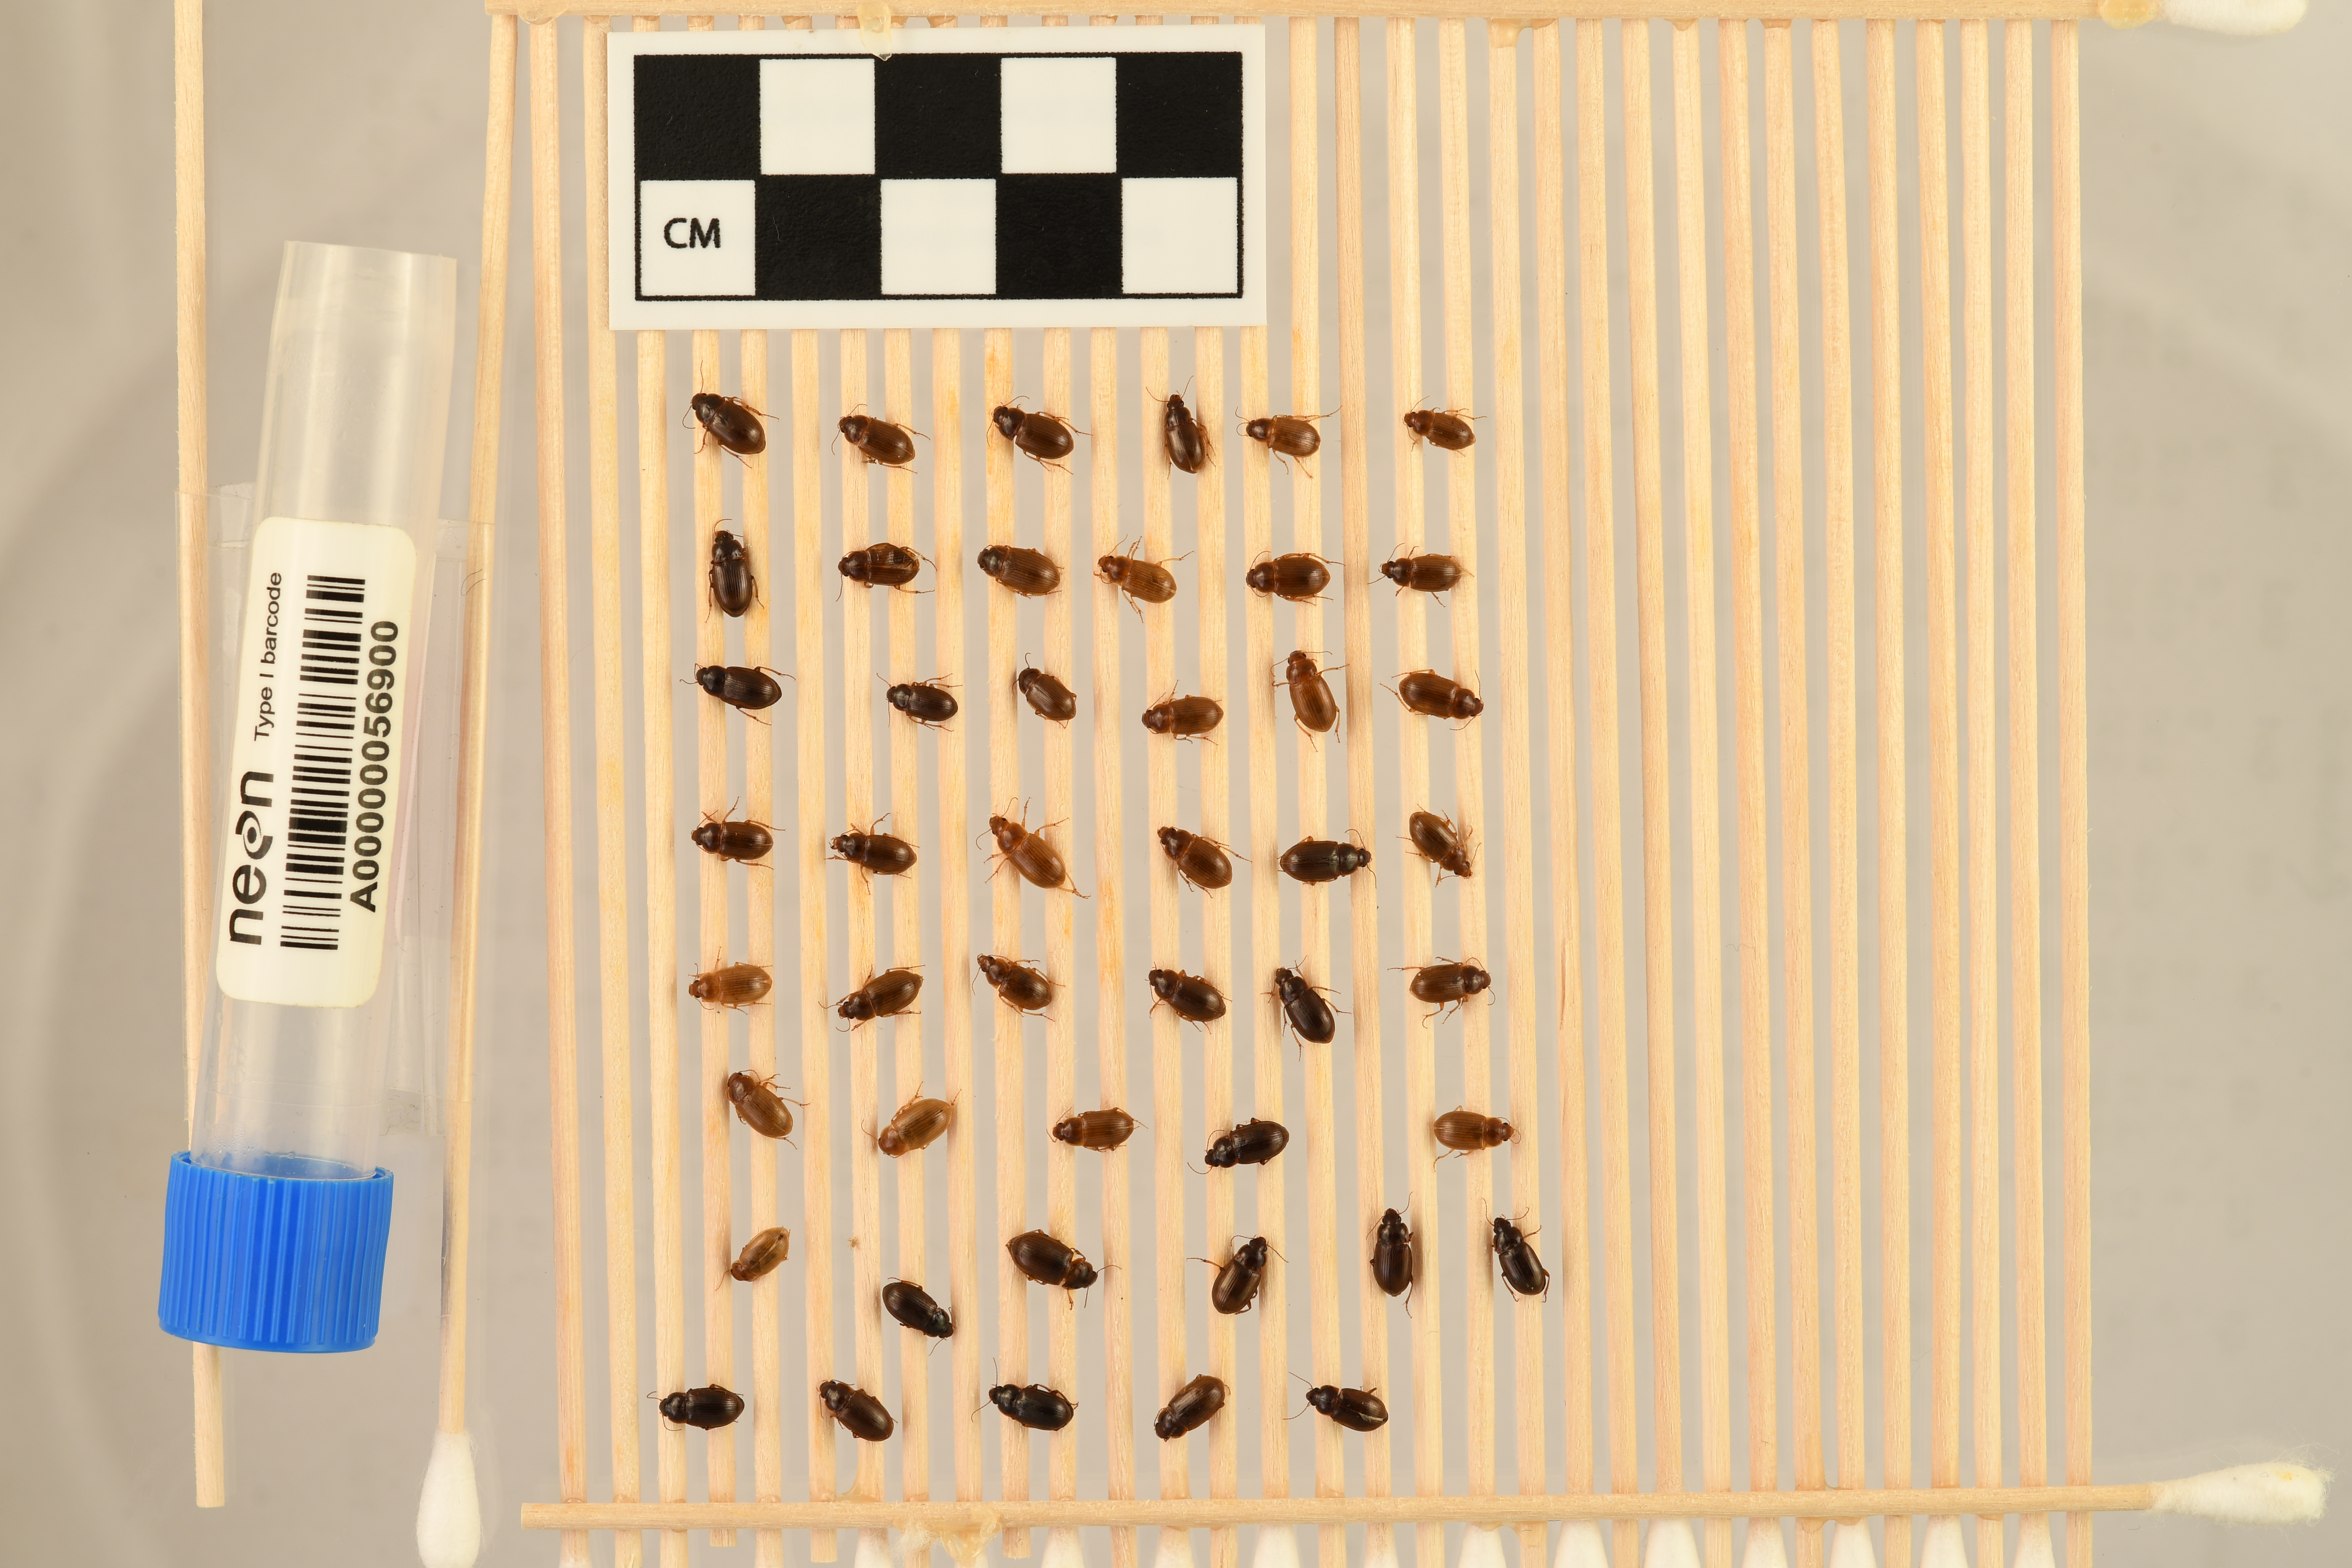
Amara quenseli — Onaqui NEON, plot ONAQ_018. Beetle 33, ElytraLength: 0.4327 cm (lying flat: Yes)

Amara quenseli — Onaqui NEON, plot ONAQ_018. Beetle 33, ElytraWidth: 0.2844 cm (lying flat: Yes)

Amara quenseli — Onaqui NEON, plot ONAQ_018. Beetle 34, ElytraLength: 0.4729 cm (lying flat: Yes)

Amara quenseli — Onaqui NEON, plot ONAQ_018. Beetle 34, ElytraWidth: 0.2733 cm (lying flat: Yes)

Amara quenseli — Onaqui NEON, plot ONAQ_018. Beetle 35, ElytraLength: 0.4321 cm (lying flat: Yes)

Amara quenseli — Onaqui NEON, plot ONAQ_018. Beetle 35, ElytraWidth: 0.2949 cm (lying flat: Yes)

Amara quenseli — Onaqui NEON, plot ONAQ_018. Beetle 36, ElytraLength: 0.4392 cm (lying flat: No)

Amara quenseli — Onaqui NEON, plot ONAQ_018. Beetle 36, ElytraWidth: 0.2535 cm (lying flat: No)

Amara quenseli — Onaqui NEON, plot ONAQ_018. Beetle 37, ElytraLength: 0.4876 cm (lying flat: Yes)

Amara quenseli — Onaqui NEON, plot ONAQ_018. Beetle 37, ElytraWidth: 0.2745 cm (lying flat: Yes)

Amara quenseli — Onaqui NEON, plot ONAQ_018. Beetle 38, ElytraLength: 0.5132 cm (lying flat: Yes)

Amara quenseli — Onaqui NEON, plot ONAQ_018. Beetle 38, ElytraWidth: 0.325 cm (lying flat: Yes)

Amara quenseli — Onaqui NEON, plot ONAQ_018. Beetle 39, ElytraLength: 0.4441 cm (lying flat: Yes)

Amara quenseli — Onaqui NEON, plot ONAQ_018. Beetle 39, ElytraWidth: 0.3016 cm (lying flat: Yes)

Amara quenseli — Onaqui NEON, plot ONAQ_018. Beetle 40, ElytraLength: 0.4316 cm (lying flat: Yes)

Amara quenseli — Onaqui NEON, plot ONAQ_018. Beetle 40, ElytraWidth: 0.2842 cm (lying flat: Yes)

Amara quenseli — Onaqui NEON, plot ONAQ_018. Beetle 41, ElytraLength: 0.4321 cm (lying flat: No)

Amara quenseli — Onaqui NEON, plot ONAQ_018. Beetle 41, ElytraWidth: 0.2781 cm (lying flat: No)

Amara quenseli — Onaqui NEON, plot ONAQ_018. Beetle 42, ElytraLength: 0.4737 cm (lying flat: Yes)

Amara quenseli — Onaqui NEON, plot ONAQ_018. Beetle 42, ElytraWidth: 0.2949 cm (lying flat: Yes)

Amara quenseli — Onaqui NEON, plot ONAQ_018. Beetle 43, ElytraWidth: 0.3011 cm (lying flat: Yes)

Amara quenseli — Onaqui NEON, plot ONAQ_018. Beetle 43, ElytraLength: 0.4528 cm (lying flat: Yes)

Amara quenseli — Onaqui NEON, plot ONAQ_018. Beetle 44, ElytraLength: 0.4672 cm (lying flat: Yes)

Amara quenseli — Onaqui NEON, plot ONAQ_018. Beetle 44, ElytraWidth: 0.2809 cm (lying flat: Yes)

Amara quenseli — Onaqui NEON, plot ONAQ_018. Beetle 45, ElytraWidth: 0.306 cm (lying flat: Yes)

Amara quenseli — Onaqui NEON, plot ONAQ_018. Beetle 45, ElytraLength: 0.4785 cm (lying flat: Yes)

Amara quenseli — Onaqui NEON, plot ONAQ_018. Beetle 46, ElytraLength: 0.4461 cm (lying flat: Yes)

Amara quenseli — Onaqui NEON, plot ONAQ_018. Beetle 46, ElytraWidth: 0.2896 cm (lying flat: Yes)